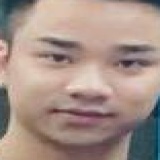
diễn viên Hữu Công